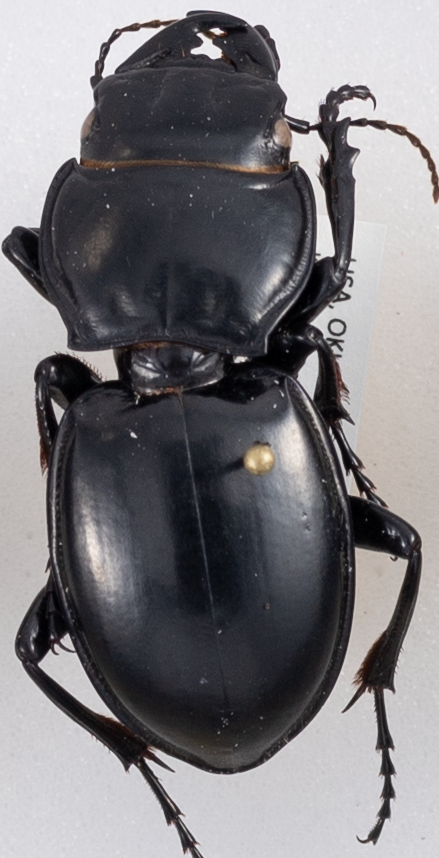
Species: Pasimachus californicus
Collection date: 2015-05-12
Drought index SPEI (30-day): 1.69
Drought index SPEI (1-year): -0.006
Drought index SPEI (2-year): -1.28